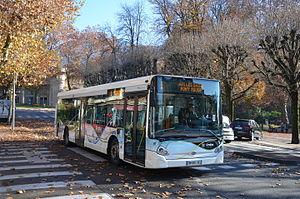
Heuliez GX 327 n°31 sur la ligne 1 du réseau ONDEA d'Aix-les-Bains, près de l'hôtel de ville.
Le réseau de bus de Grand Lac couvre les 17 communes de l’ancienne Communauté d’agglomération du Lac du Bourget ainsi que 5 nouvelles communes de l'agglomération. Il est composé de 25 lignes et d'un service de transport à la demande découpé en cinq zones.
Ondéa est un réseau de transport en commun desservant une partie de la Grand Lac ainsi que les communes de La Motte-Servolex et Sonnaz, à l'aide d'un réseau de 25 lignes — dont une ne fonctionnant que les dimanches et jours fériés — et d'un service de transport à la demande découpé en cinq zones. Il est exploité depuis 2015 par la Compagnie des transports du Lac du Bourget.
Aix-les-Bains, nommée localement Aix, est une commune, station balnéaire et thermale française, située dans le département de la Savoie en région Auvergne-Rhône-Alpes.